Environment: lab
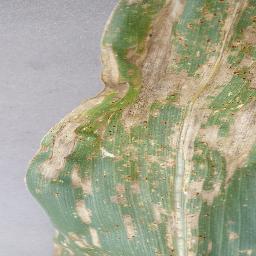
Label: gray_leaf_spot